Farshid Manafi

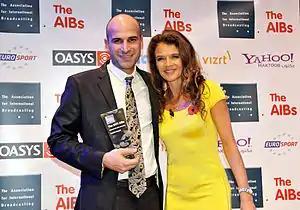
Farshid Manafi

Farshid Manafi (born 13 August 1979) is an Iranian popular radio presenter and radio programme producer. He was one of the Radio Javan producers performing the "On the youth line" program. He left Iran on 2010 and currently is living in Prague, working with Radio Farda and performs a political comedy radio program named as "Thursday & Wednesday Station " (previously as "Radio of the day after tomorrow" an alternative to the "Radio Farda"'s name means "Radio Tomorrow").